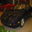
Label: automobile